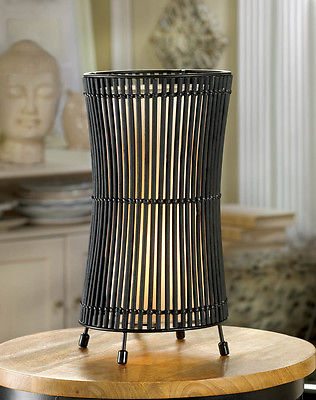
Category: lamp